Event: Nepal Earthquake
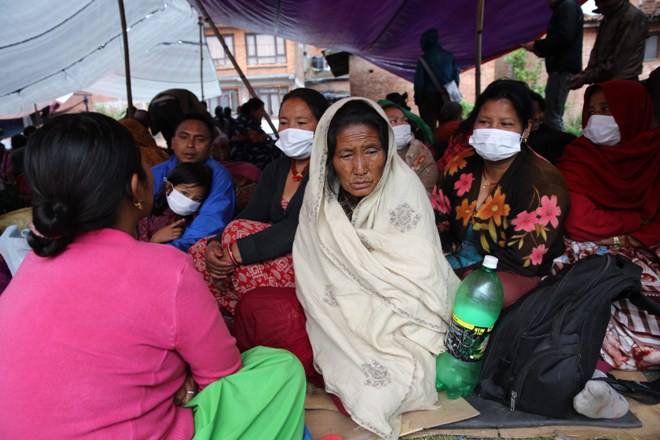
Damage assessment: no_damage